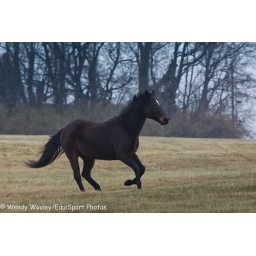
Toby galloping the perimeter of his new field - 50+ acres of the most beautiful grass pasture in central Kentucky.